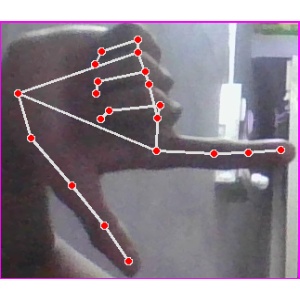
अक्षर: ख